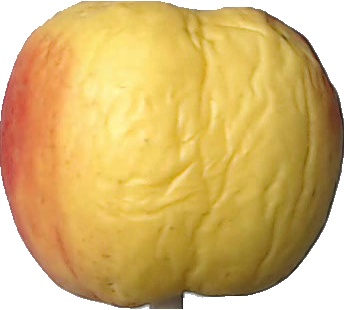
Label: apple_red_yellow_1